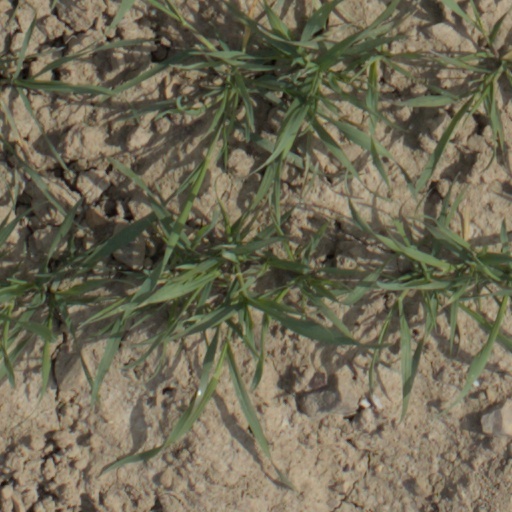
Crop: wheat